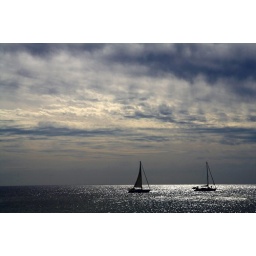
two boats sailing close to the coast under the morning clouds